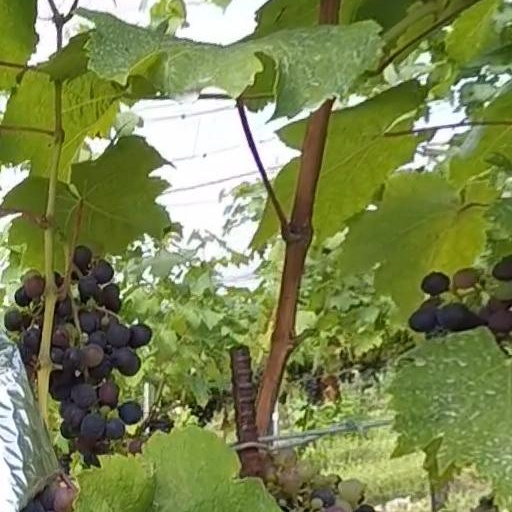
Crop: grape